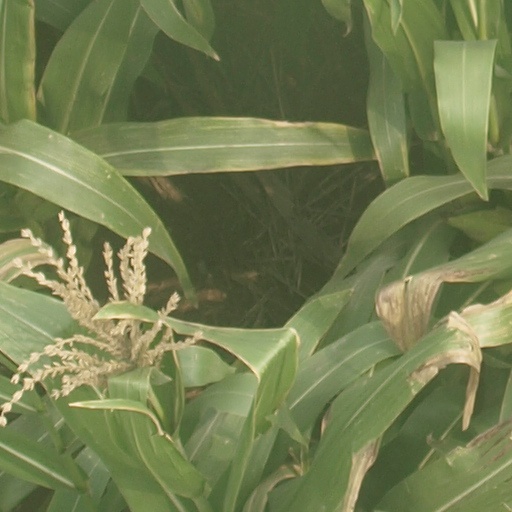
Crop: maize; corn